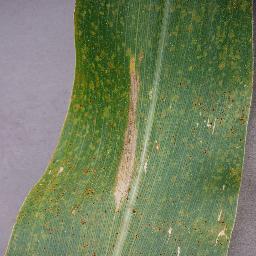
Label: Corn_(Maize)___Northern_Leaf_Blight